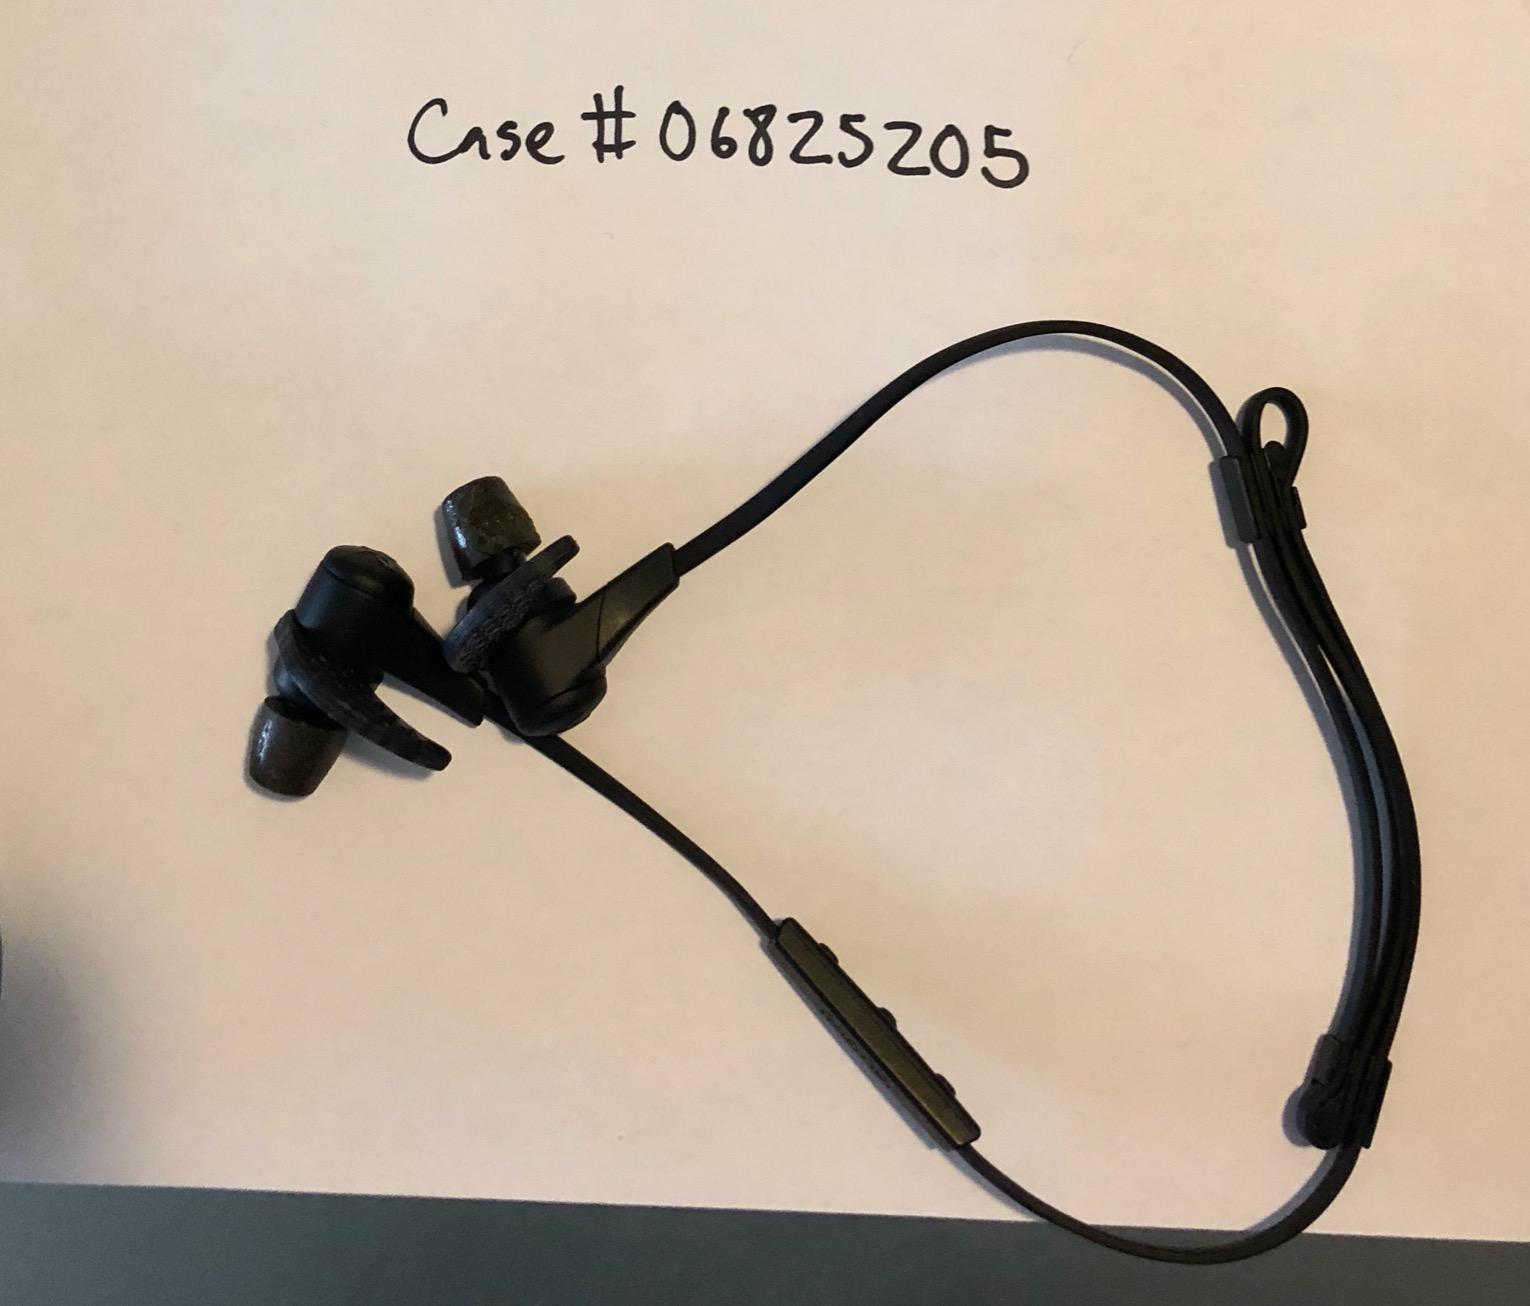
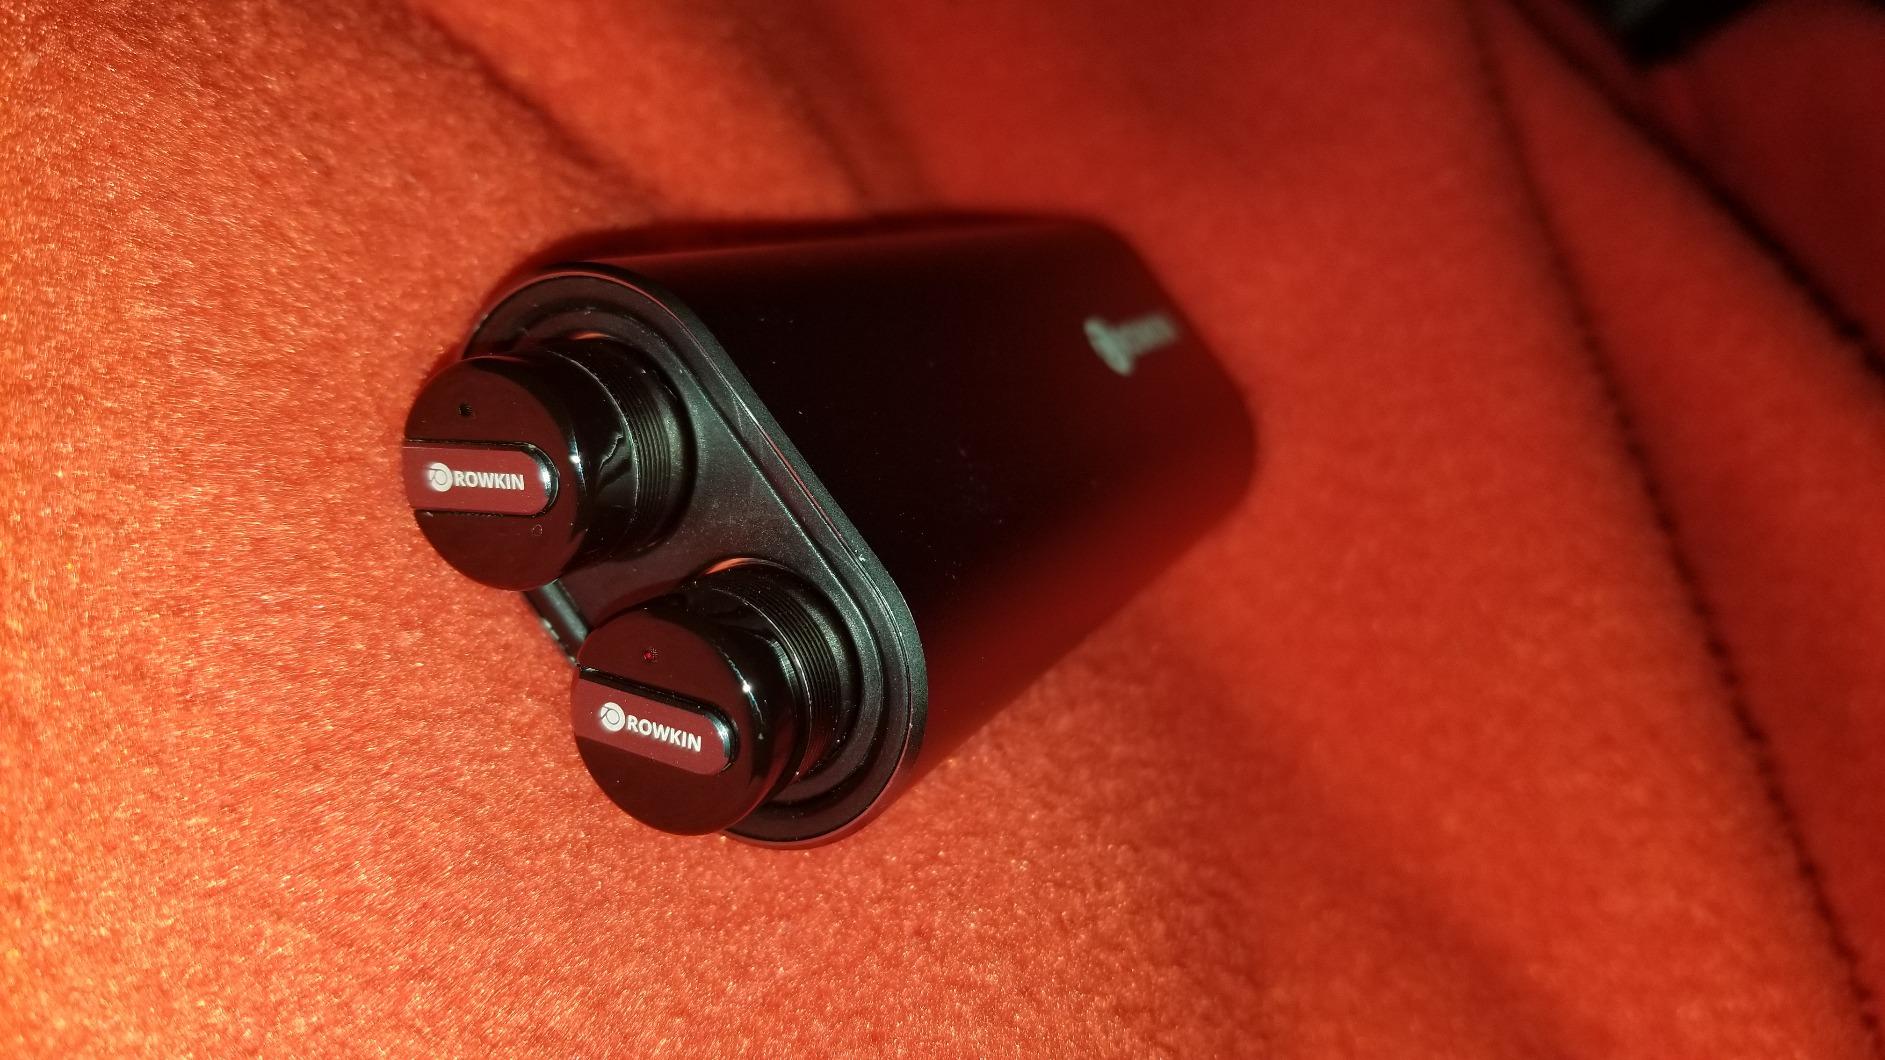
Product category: headphones
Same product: no